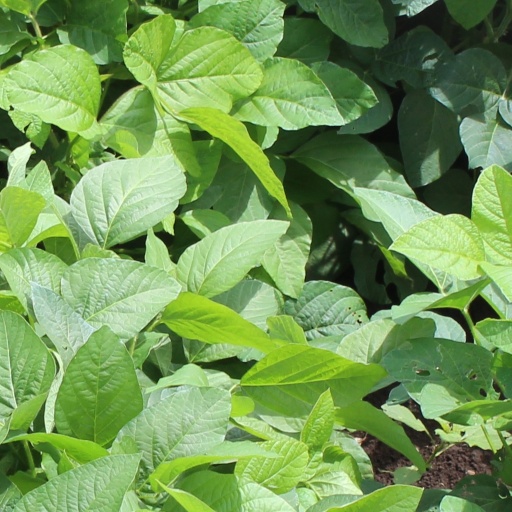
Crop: soybean